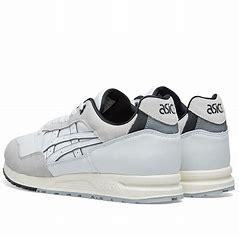
Brand: Asics
Model: Gel Saga